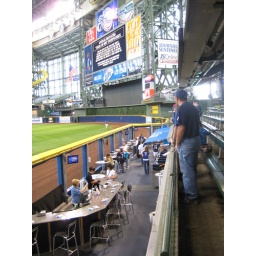
The bar area in right field at Miller Park, 07/01/09